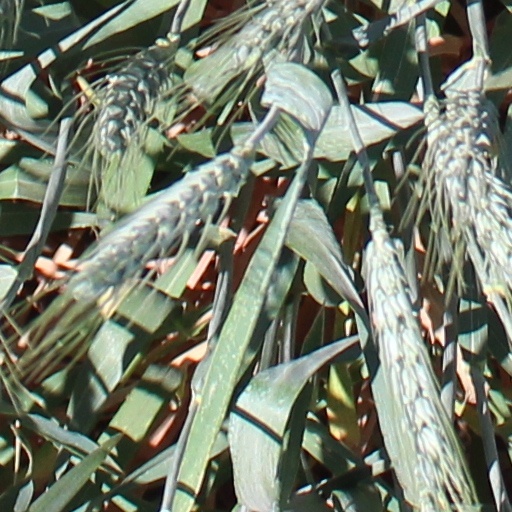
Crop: wheat